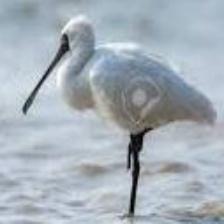
Species: BLACK FACED SPOONBILL
Scientific name: PLATALEA MINOR
ImageNet parent category: spoonbill